The Club (2015 film)

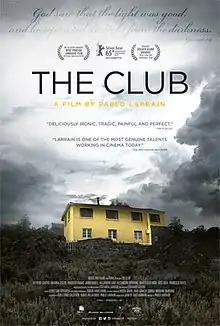
Theatrical release poster

The Club is a 2015 Chilean drama film directed, co-produced and co-written by Pablo Larraín. It was screened in the main competition of the 65th Berlin International Film Festival where it won the Jury Grand Prix. It was selected as the Chilean entry for the Best Foreign Language Film at the 88th Academy Awards but it was not nominated.